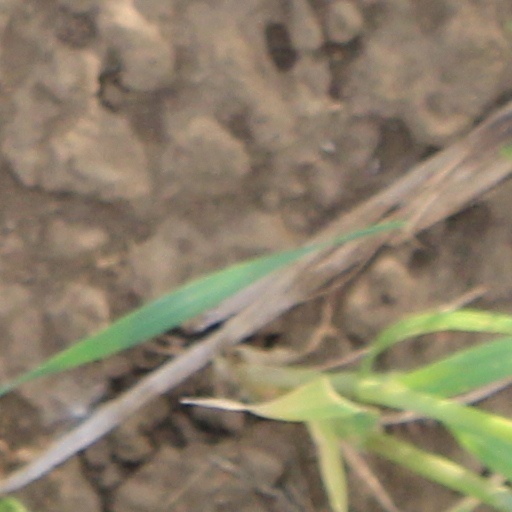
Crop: wheat